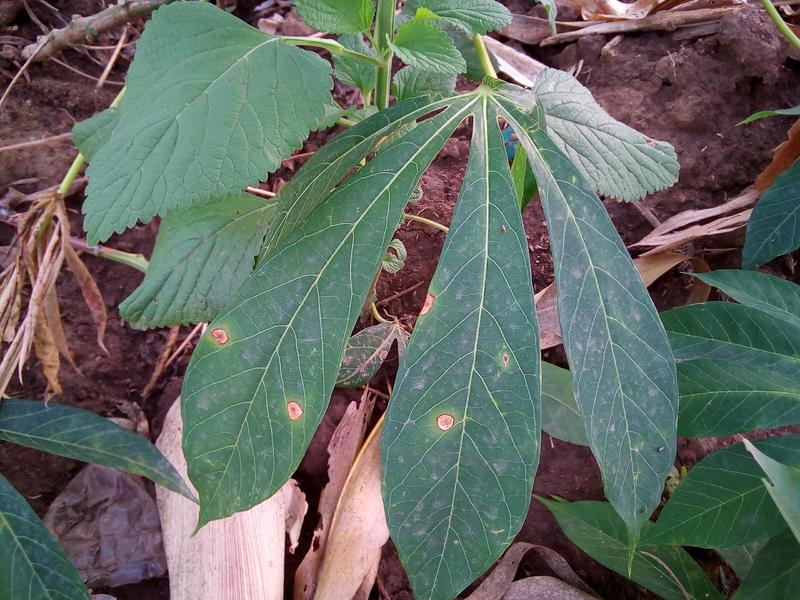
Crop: cassava
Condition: bacterial_blight